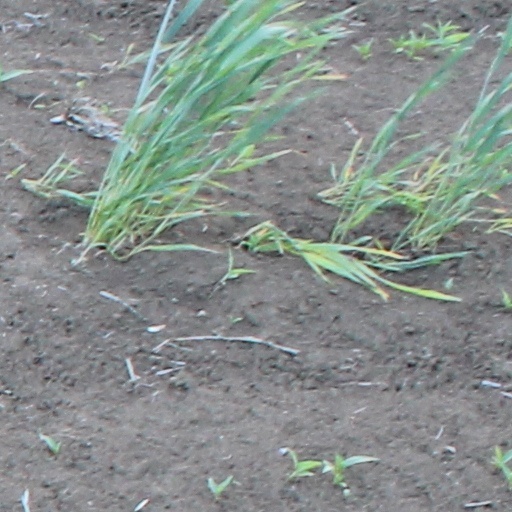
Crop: wheat